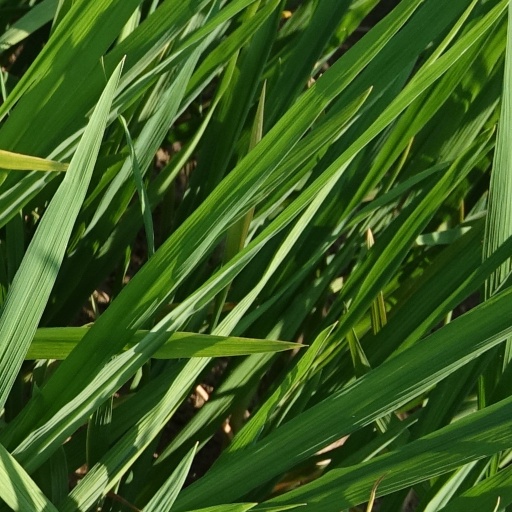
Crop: rice